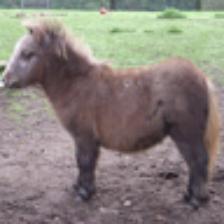
Label: NonHuman